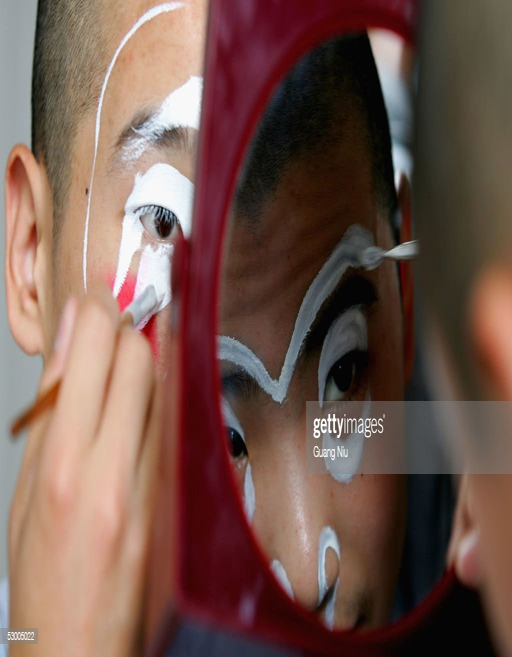
students paint their faces in preparation for a performance during the annual celebration for holiday .